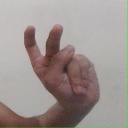
अक्षर: ऐ